DWAV

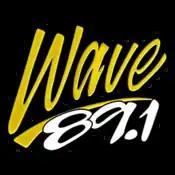
Logo in 2009

In 2007, Gary Caoili took over the management of the station after Sulit departed his management duties for both Wave and sister station Jam 88.3 (and subsequently transferred to ABS-CBN before migrating to Australia for good). A year later, after the demise of Blazin' 105.9, the station shifted to Urban Contemporary, playing more Hip Hop and R&B.